Widebeam

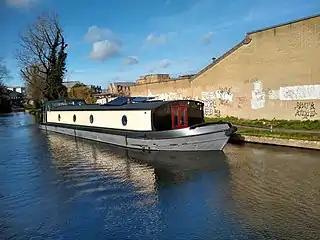
Widebeam on the Grand Union Canal moored at West Drayton

A widebeam is a canal boat built in the style of a British narrowboat but with a beam of or greater.